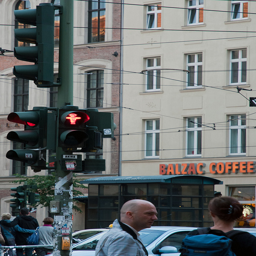
The walking signal is next to the red traffic signal light.
Street intersection in metropolitan area with pedestrians waiting for signal.
A busy street with tall buildings and people walking around.
Two people standing near a traffic light and cars.
People stand at a traffic light in a busy city.